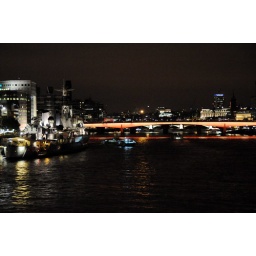
tower bridge by night